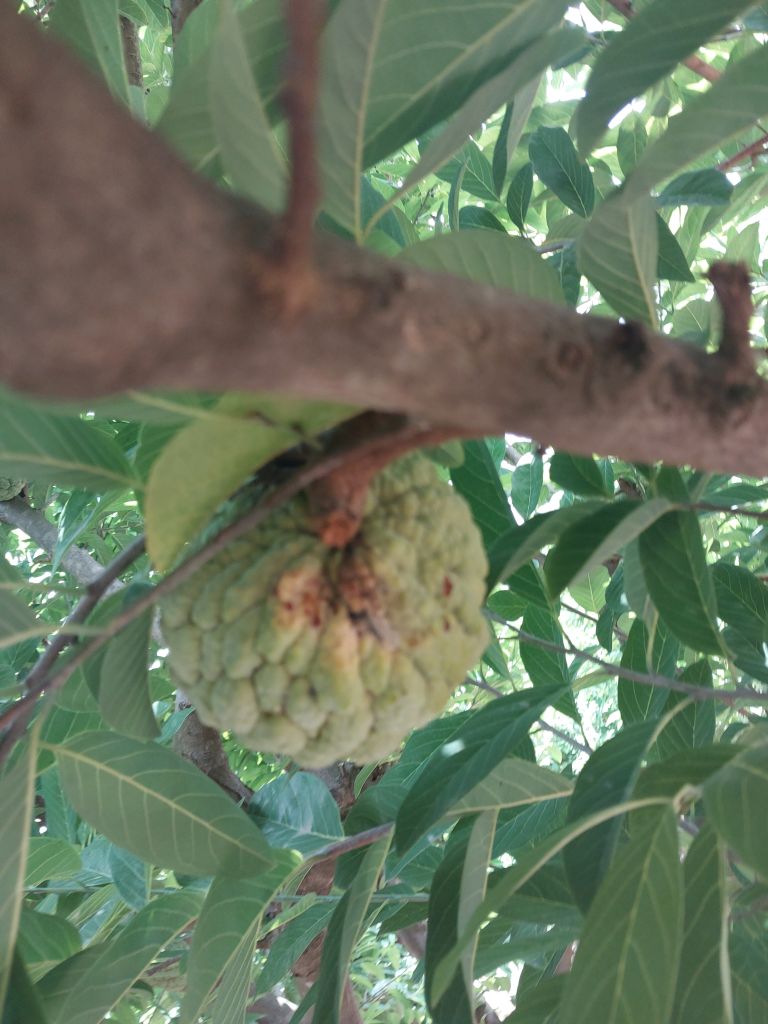
Disease label: Athracnose